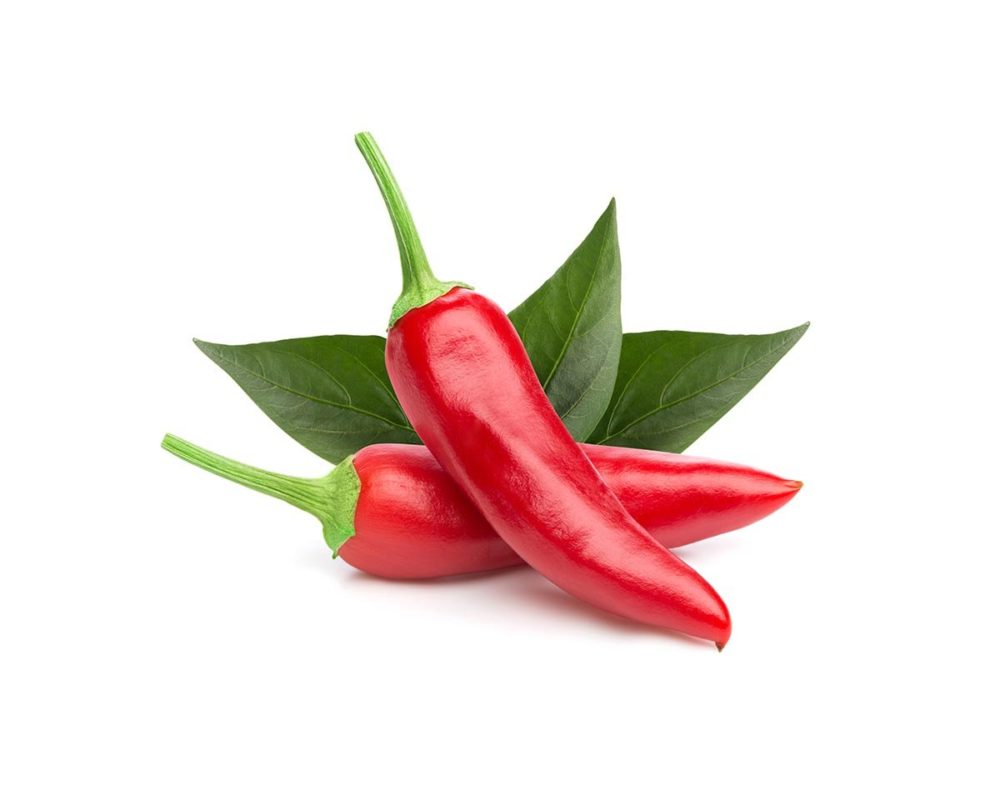
Label: chilli_pepper